Harriet Theresa Comstock

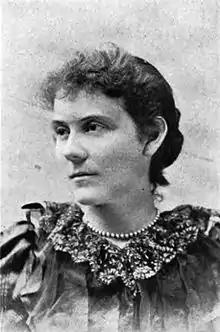

Harriet Theresa Comstock ( Smith; August 12, 1860 – 1943) was an American novelist and author of children's books.